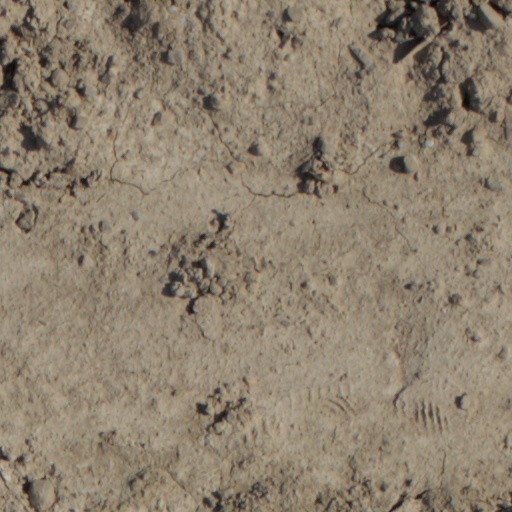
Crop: wheat